Holden (lunar crater)

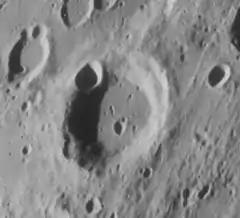
Oblique Lunar Orbiter 4 image

Holden is a lunar impact crater attached to the southeast rim of the much larger crater Vendelinus. The crater rim is impacted by a craterlet on the north-northwest, and it possesses a terrace along the northeast interior wall. The floor of the crater is flat with no central peak. There is a small crater on the floor just to the south of the midpoint. It is named after Edward Singleton Holden. A crater with the same name exists on Mars.